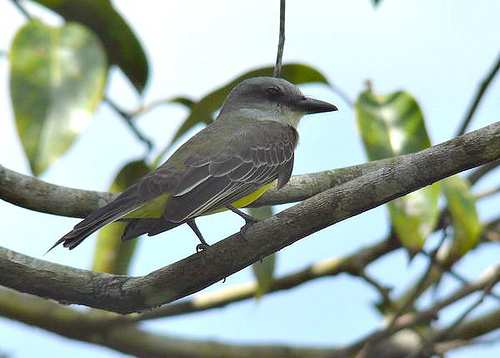
a grey bird with a yellow bellow and a large black beak.
a small grey bird with the size of the head a third larger than it's body and yellow belly.
this bird has a large black bill, a black eyering, and a white throat.
this gray bird has a bright green breast with large head when compared with the body.
a medium sharp beak on rounded head with smoke gray feathers with white fringes on wing, and subdued yellow breast.
this bird has wings that are grey and has a yellow chest
this bird is dark grey with a yellow belly and a black bill.
a small grey bird with a yellow belly and undertail coverts.
this bird has long, thin tail and wing feathers while, relative to its small body, it has a rather large head and beak.
a little bird with a black bill and a yellow breast and a black body
Species: Tropical Kingbird